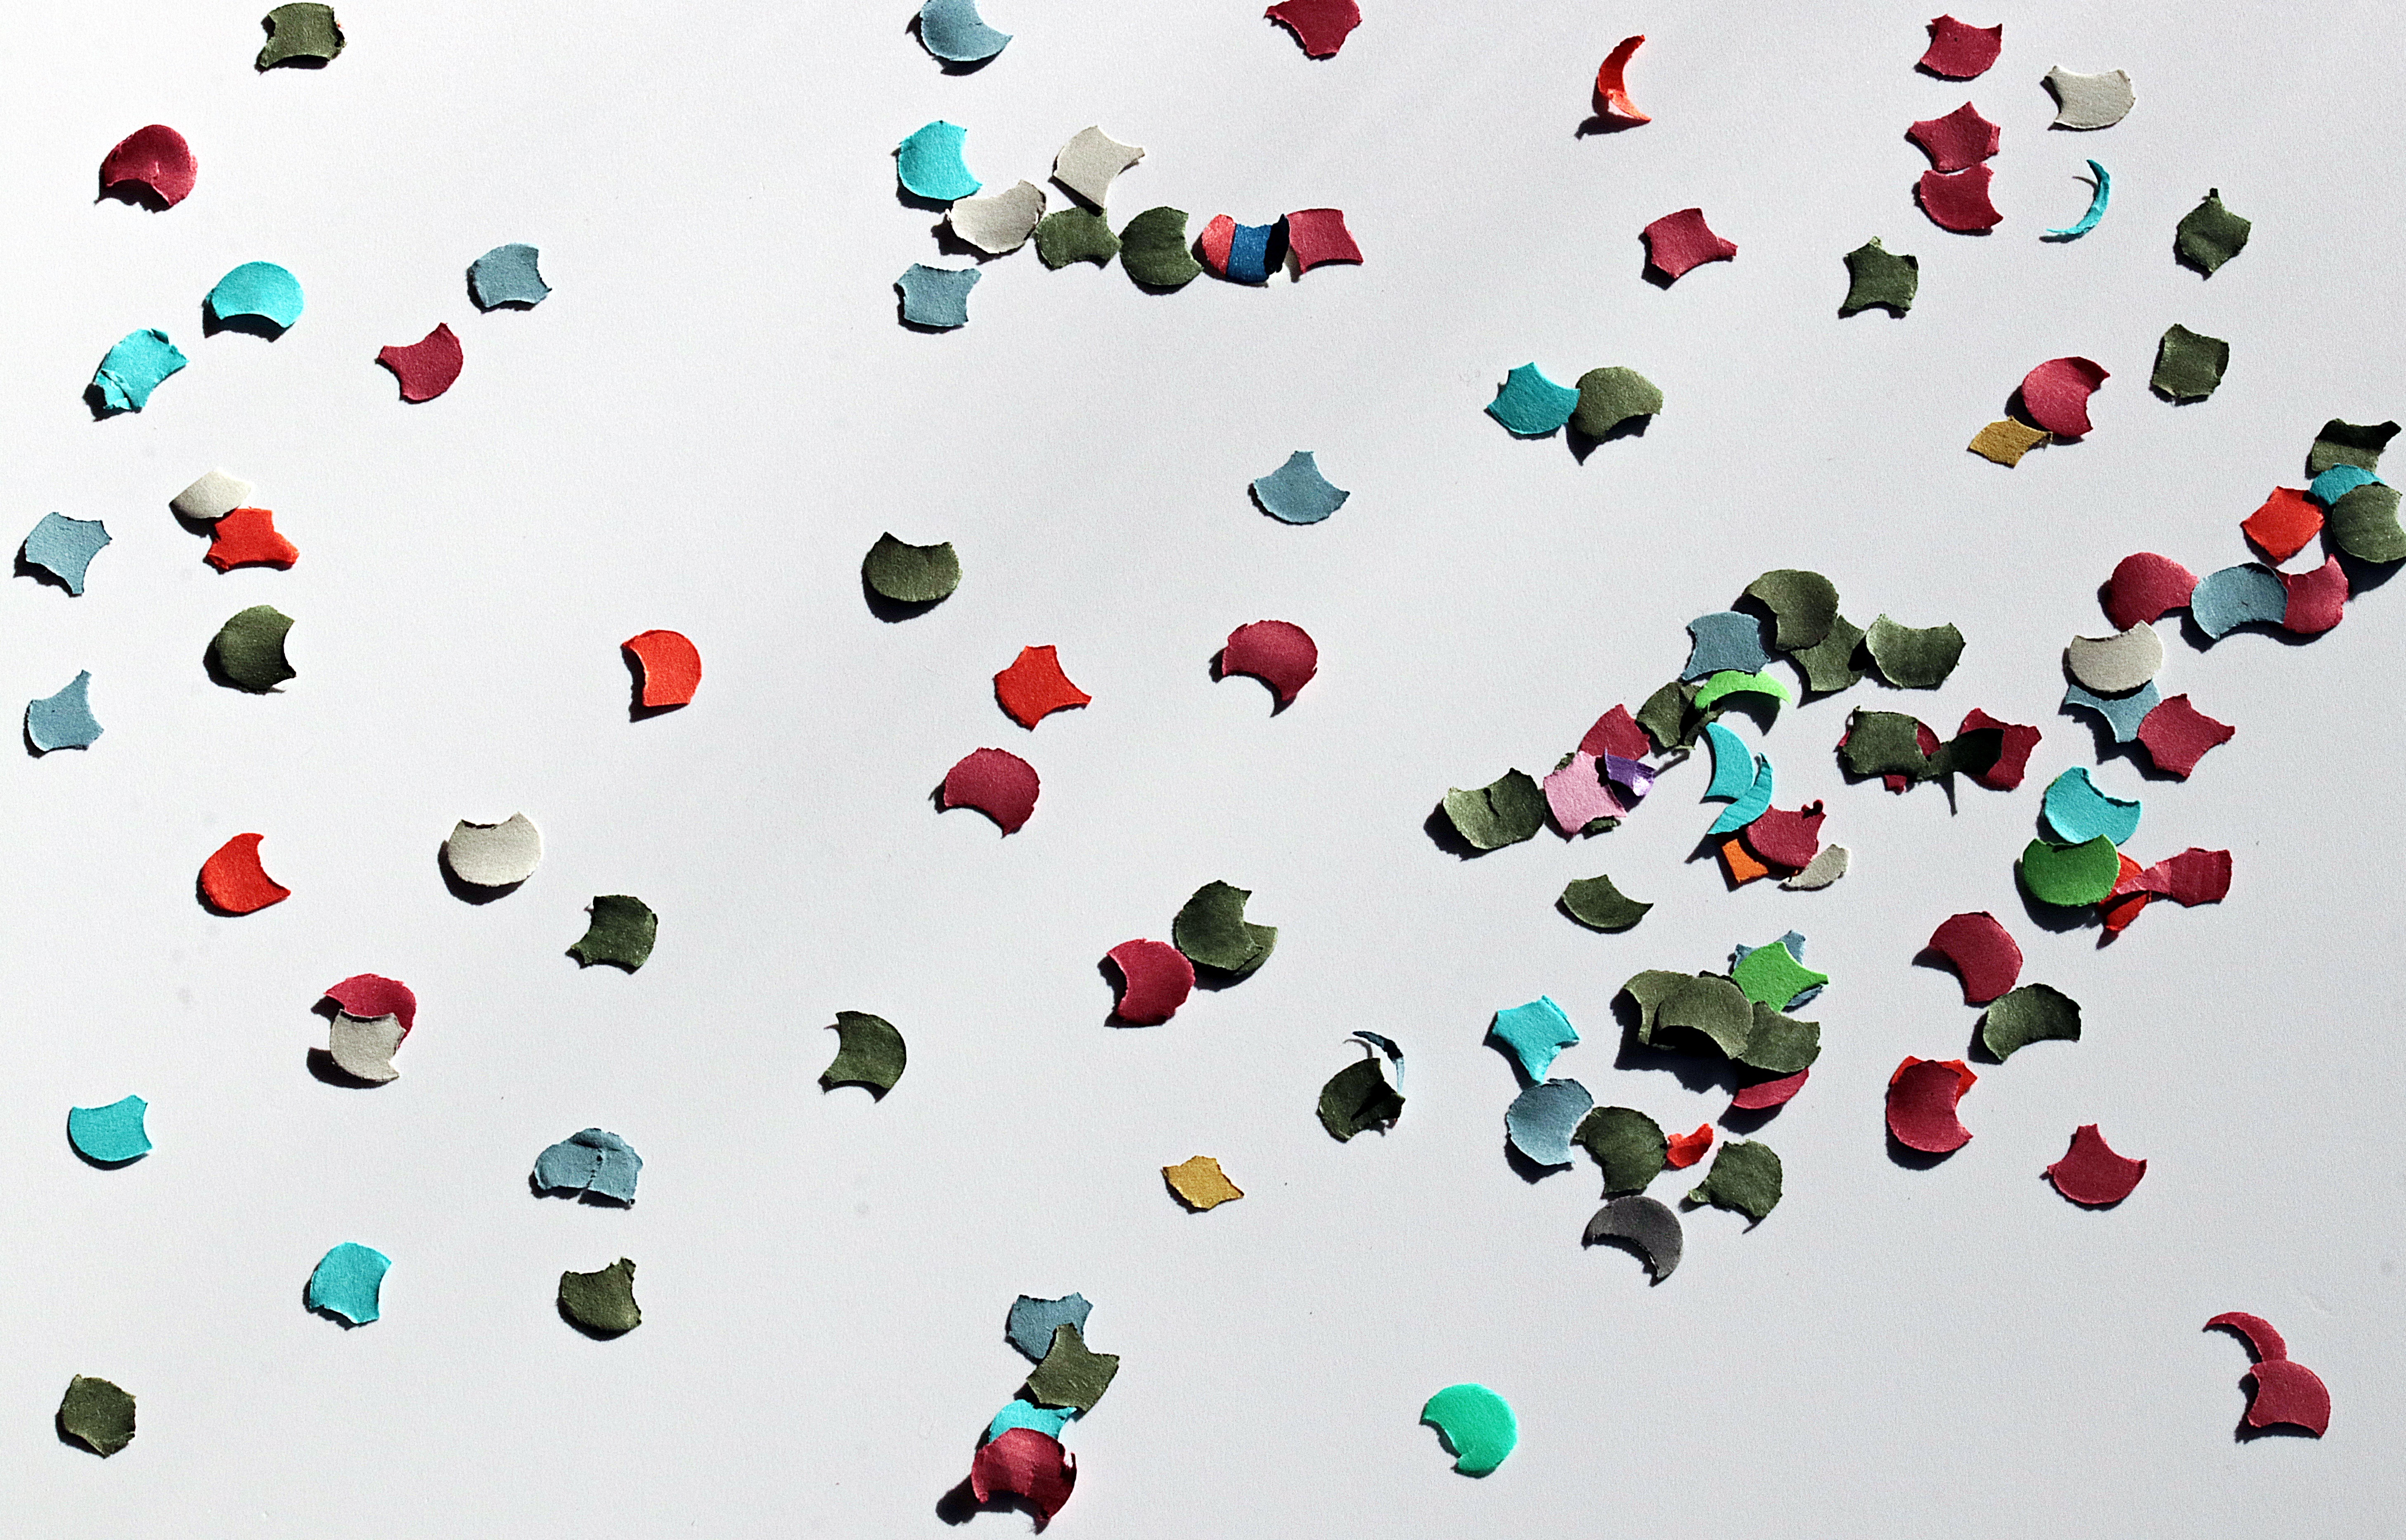
petal, pattern, line, green, carnival, color, colorful, toy, circle, celebrate, deco, confetti, font, art, fun, illustration, design, party, shape, party articles, partyaritkel